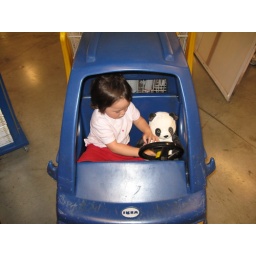
bear getting buckled up in IKEA truck